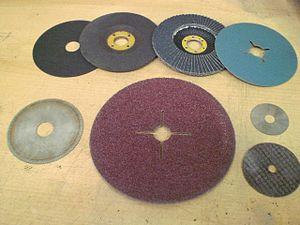
Une disqueuse, ou meuleuse d'angle, est un outil électrique portatif sur lequel est monté un disque qui peut être abrasif sur la face ou la tranche. Cet outil est semblable à une meuleuse et à une scie circulaire dans son utilisation, mais sa prise en main lui confère des applications particulières. Il permet de meuler ou de tronçonner différents matériaux selon le disque utilisé. Le disque est entraîné en rotation par l'intermédiaire d'un renvoi d'angle, d'où la dénomination meuleuse d'angle.
La meule (outil) est un disque constitué de grains d’émeri, montée sur une machine-outil appelée meuleuse ou disqueuse, qui sert à usiner de la matière par abrasion.